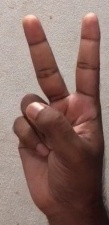
ASL sign: 2